History of Stade Rennais FC

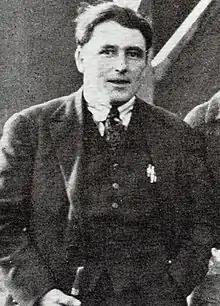
The presidency of Isidore Odorico marked the history of the club during the 1920–1930s.

In 1932, the FFF started the French professional football league. Whilst Odorico's policy was in favour of professionalism, the club was in a dire financial state after having missed 3 seasons of league football, and despite the support the club had in Rennes, the Stade Rennais' application to enter the professional football league was rejected on the basis that club finances were too fragile. Odorico managed to convince supporters to donate money to the club, and after the club's financial fragility had been solved, the FFF accepted the Stade Rennais amongst the 20 clubs to participate in the first season.